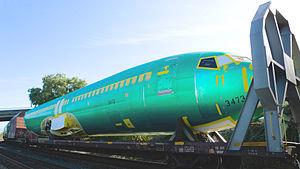
Le Boeing 737 est un avion de ligne court à moyen-courrier biréacteur à fuselage étroit développé et construit depuis 1967 par la Boeing Commercial Airplanes. Initialement développé comme un dérivé des 707 et 727, plus petit et plus abordable, le 737 se dérive en une famille de dix modèles pouvant emporter de 85 à 215 passagers. Depuis 2004, le 737 est le seul avion de ligne à fuselage étroit de Boeing en production. Depuis son lancement jusqu'en mars 2018, plus de 10 000 appareils ont été produits, ce qui faisait du Boeing 737 l'avion de ligne à réaction le plus vendu jusqu'en 2018.